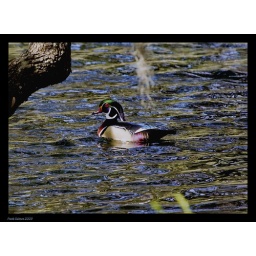
Found this guy right down the street from my house at Lake Ivanhoe in Orlando.